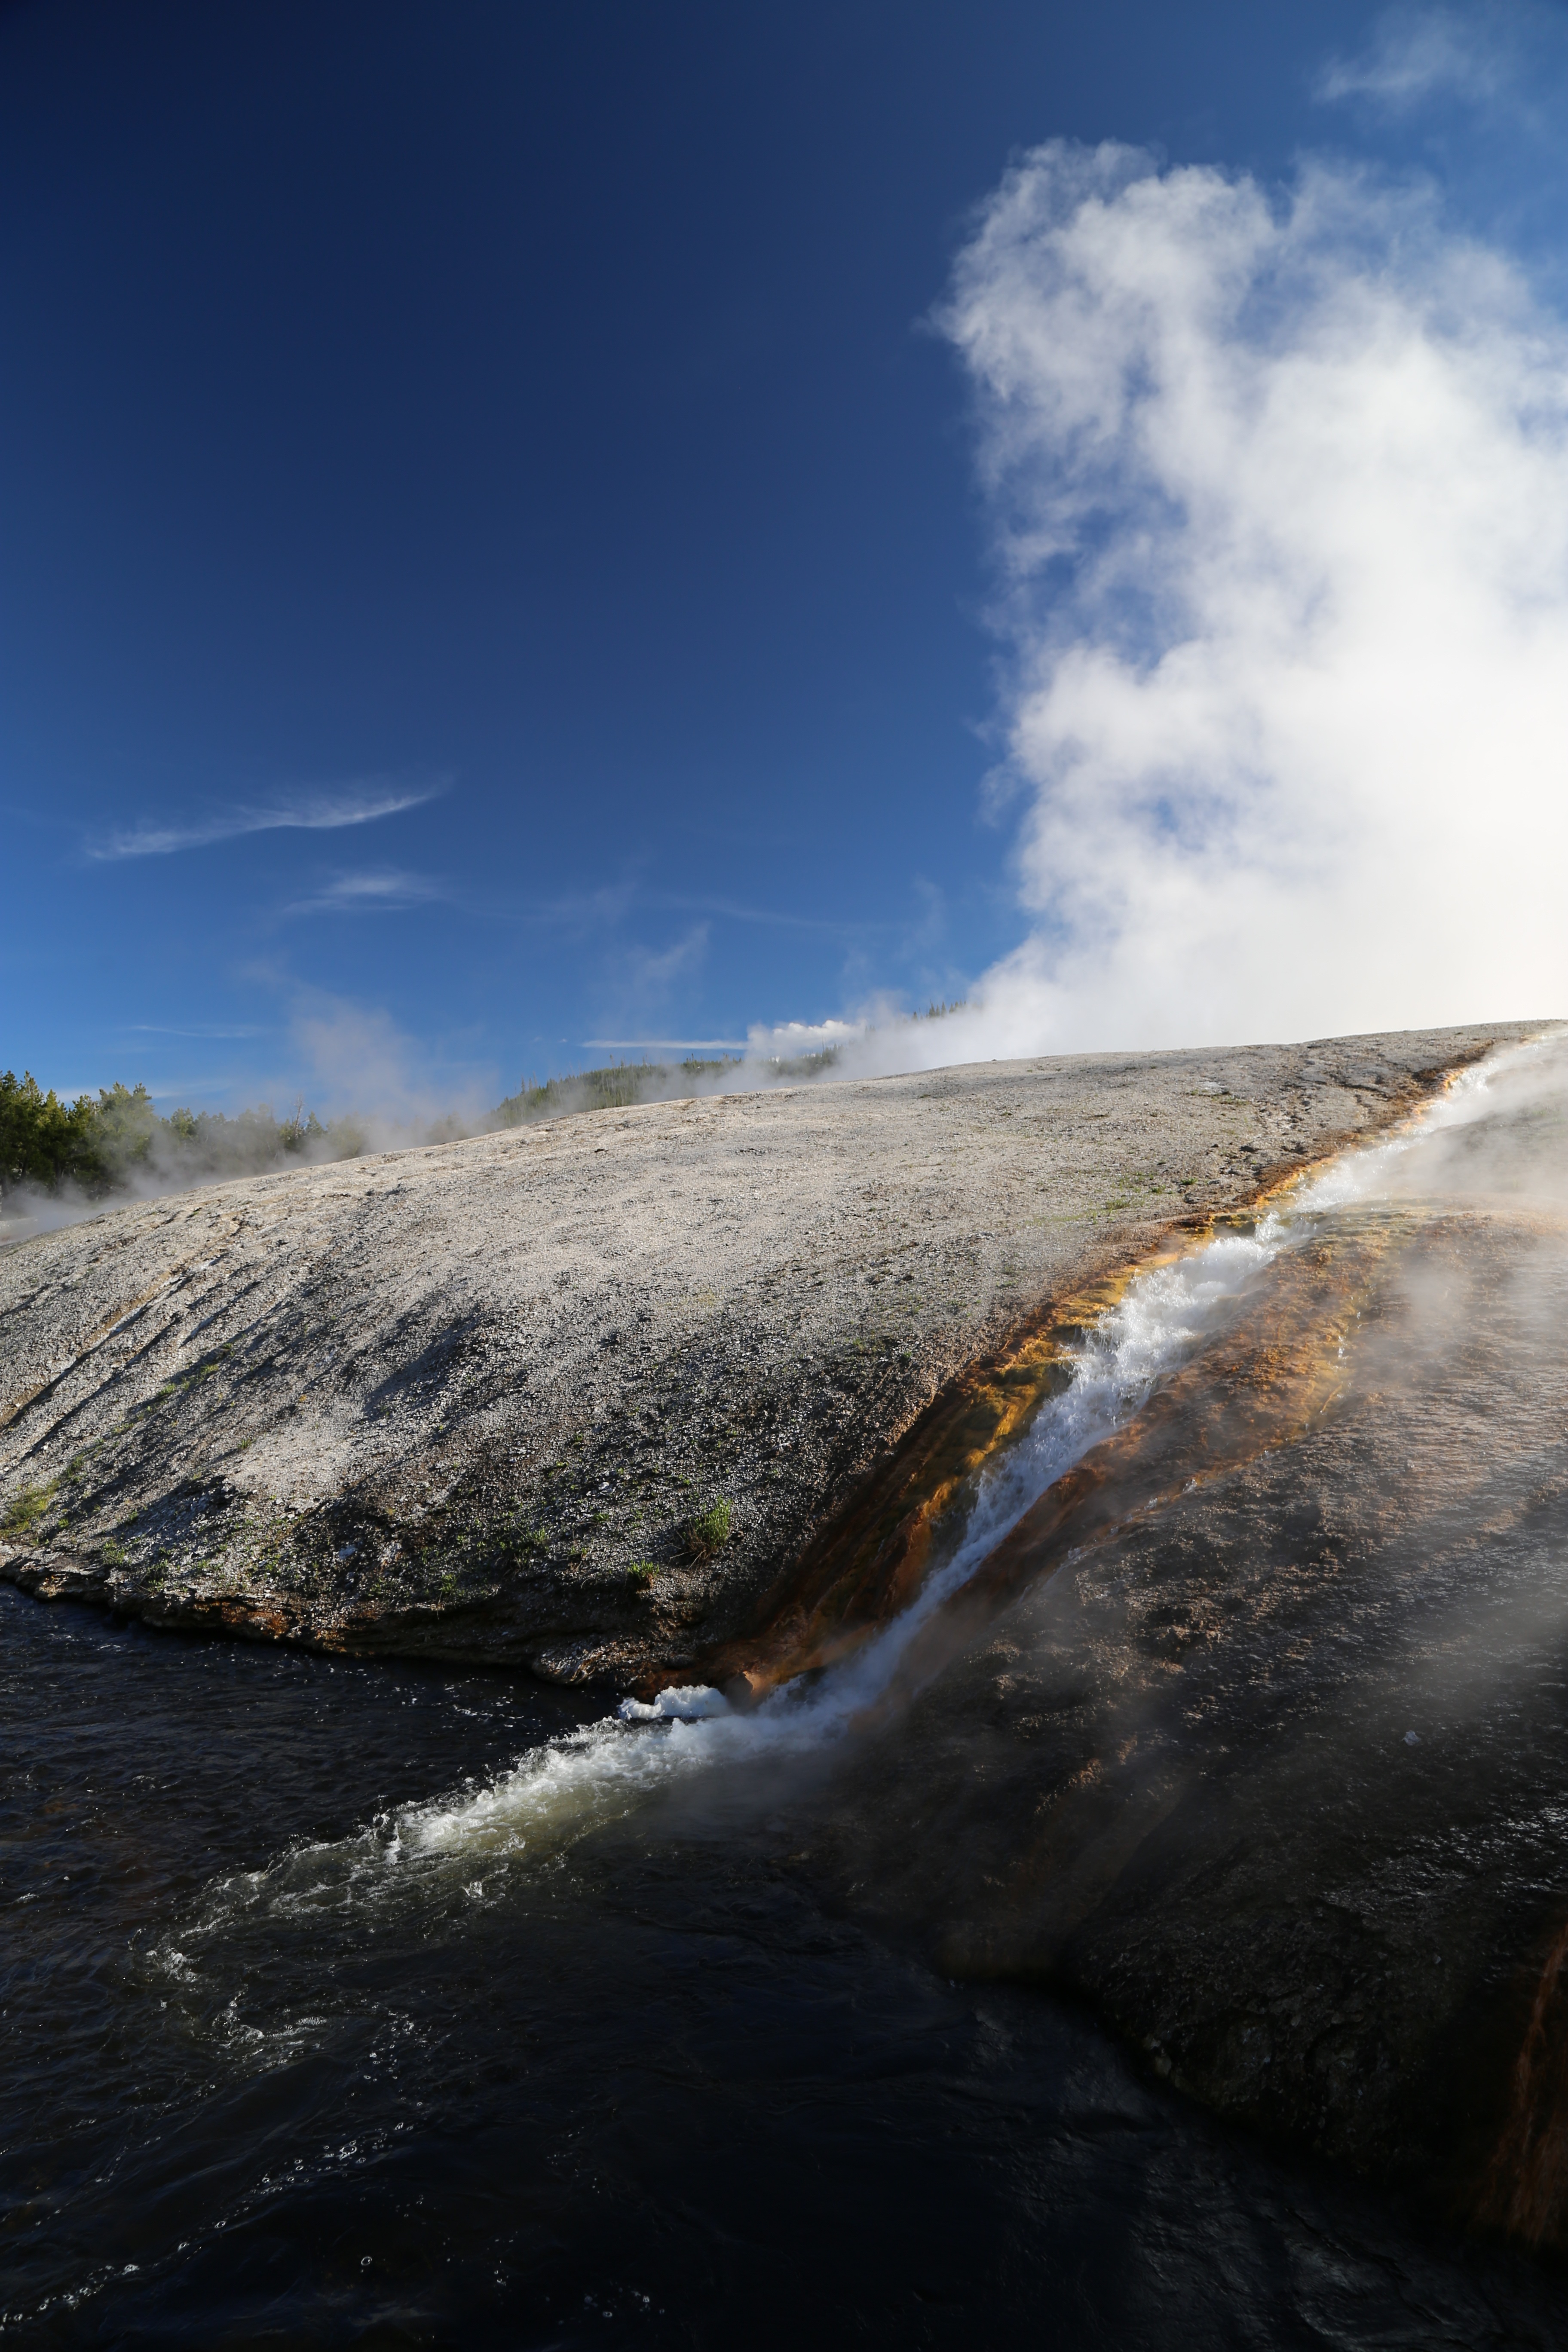
landscape, sea, coast, water, nature, rock, wilderness, mountain, snow, cloud, sky, sunlight, morning, wave, cascade, reflection, terrain, yellowstone national park, the scenery, landform, geographical feature, atmospheric phenomenon, mountainous landforms